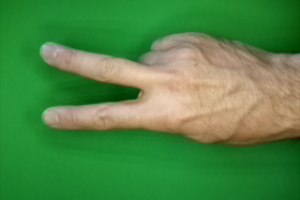
Label: scissors